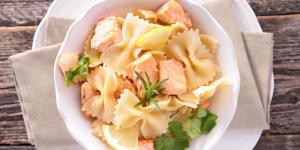
pasta con salmon y nata